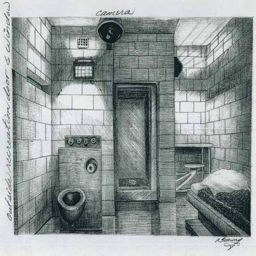
drawing of solitary cell , by man